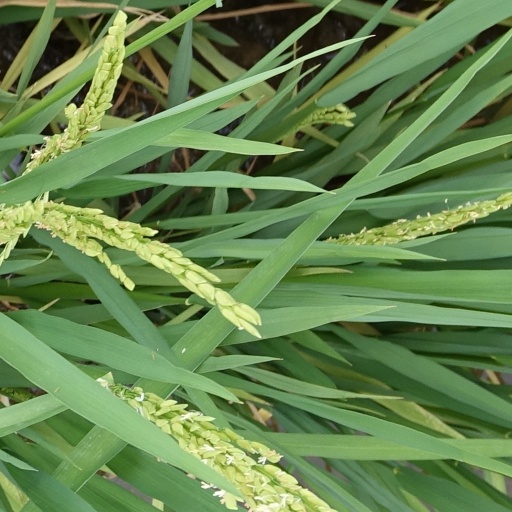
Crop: rice